Cheadle and Marple Sixth Form College

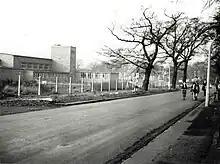
The newly built Cheadle County Grammar School for Girls in 1956

In 1946, following the Education Act 1944, a building known as Moseley Hall on Wilmslow Road was acquired by the local authority for £6,500. Moseley Hall had been owned by John Henry Davies, President of Manchester United Football Club, since 1904. His widow, who lived at Bramall Hall till 1935, re-purchased Moseley Hall at some point after his death in 1927.